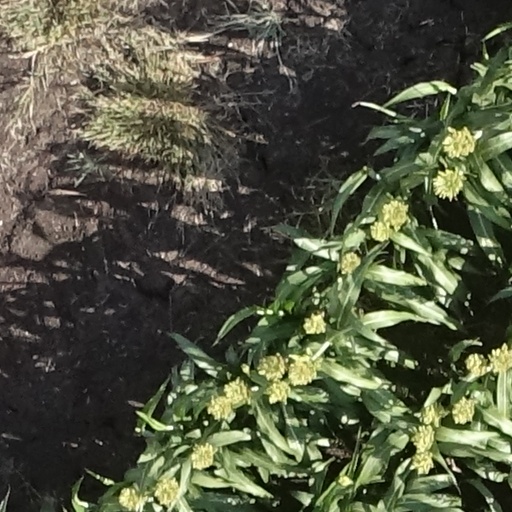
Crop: sorghum